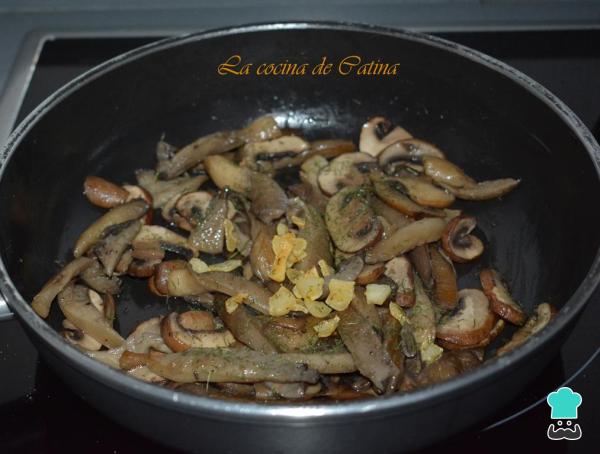
Mezclamos las setas salteadas con los ajos y el eneldo picado.